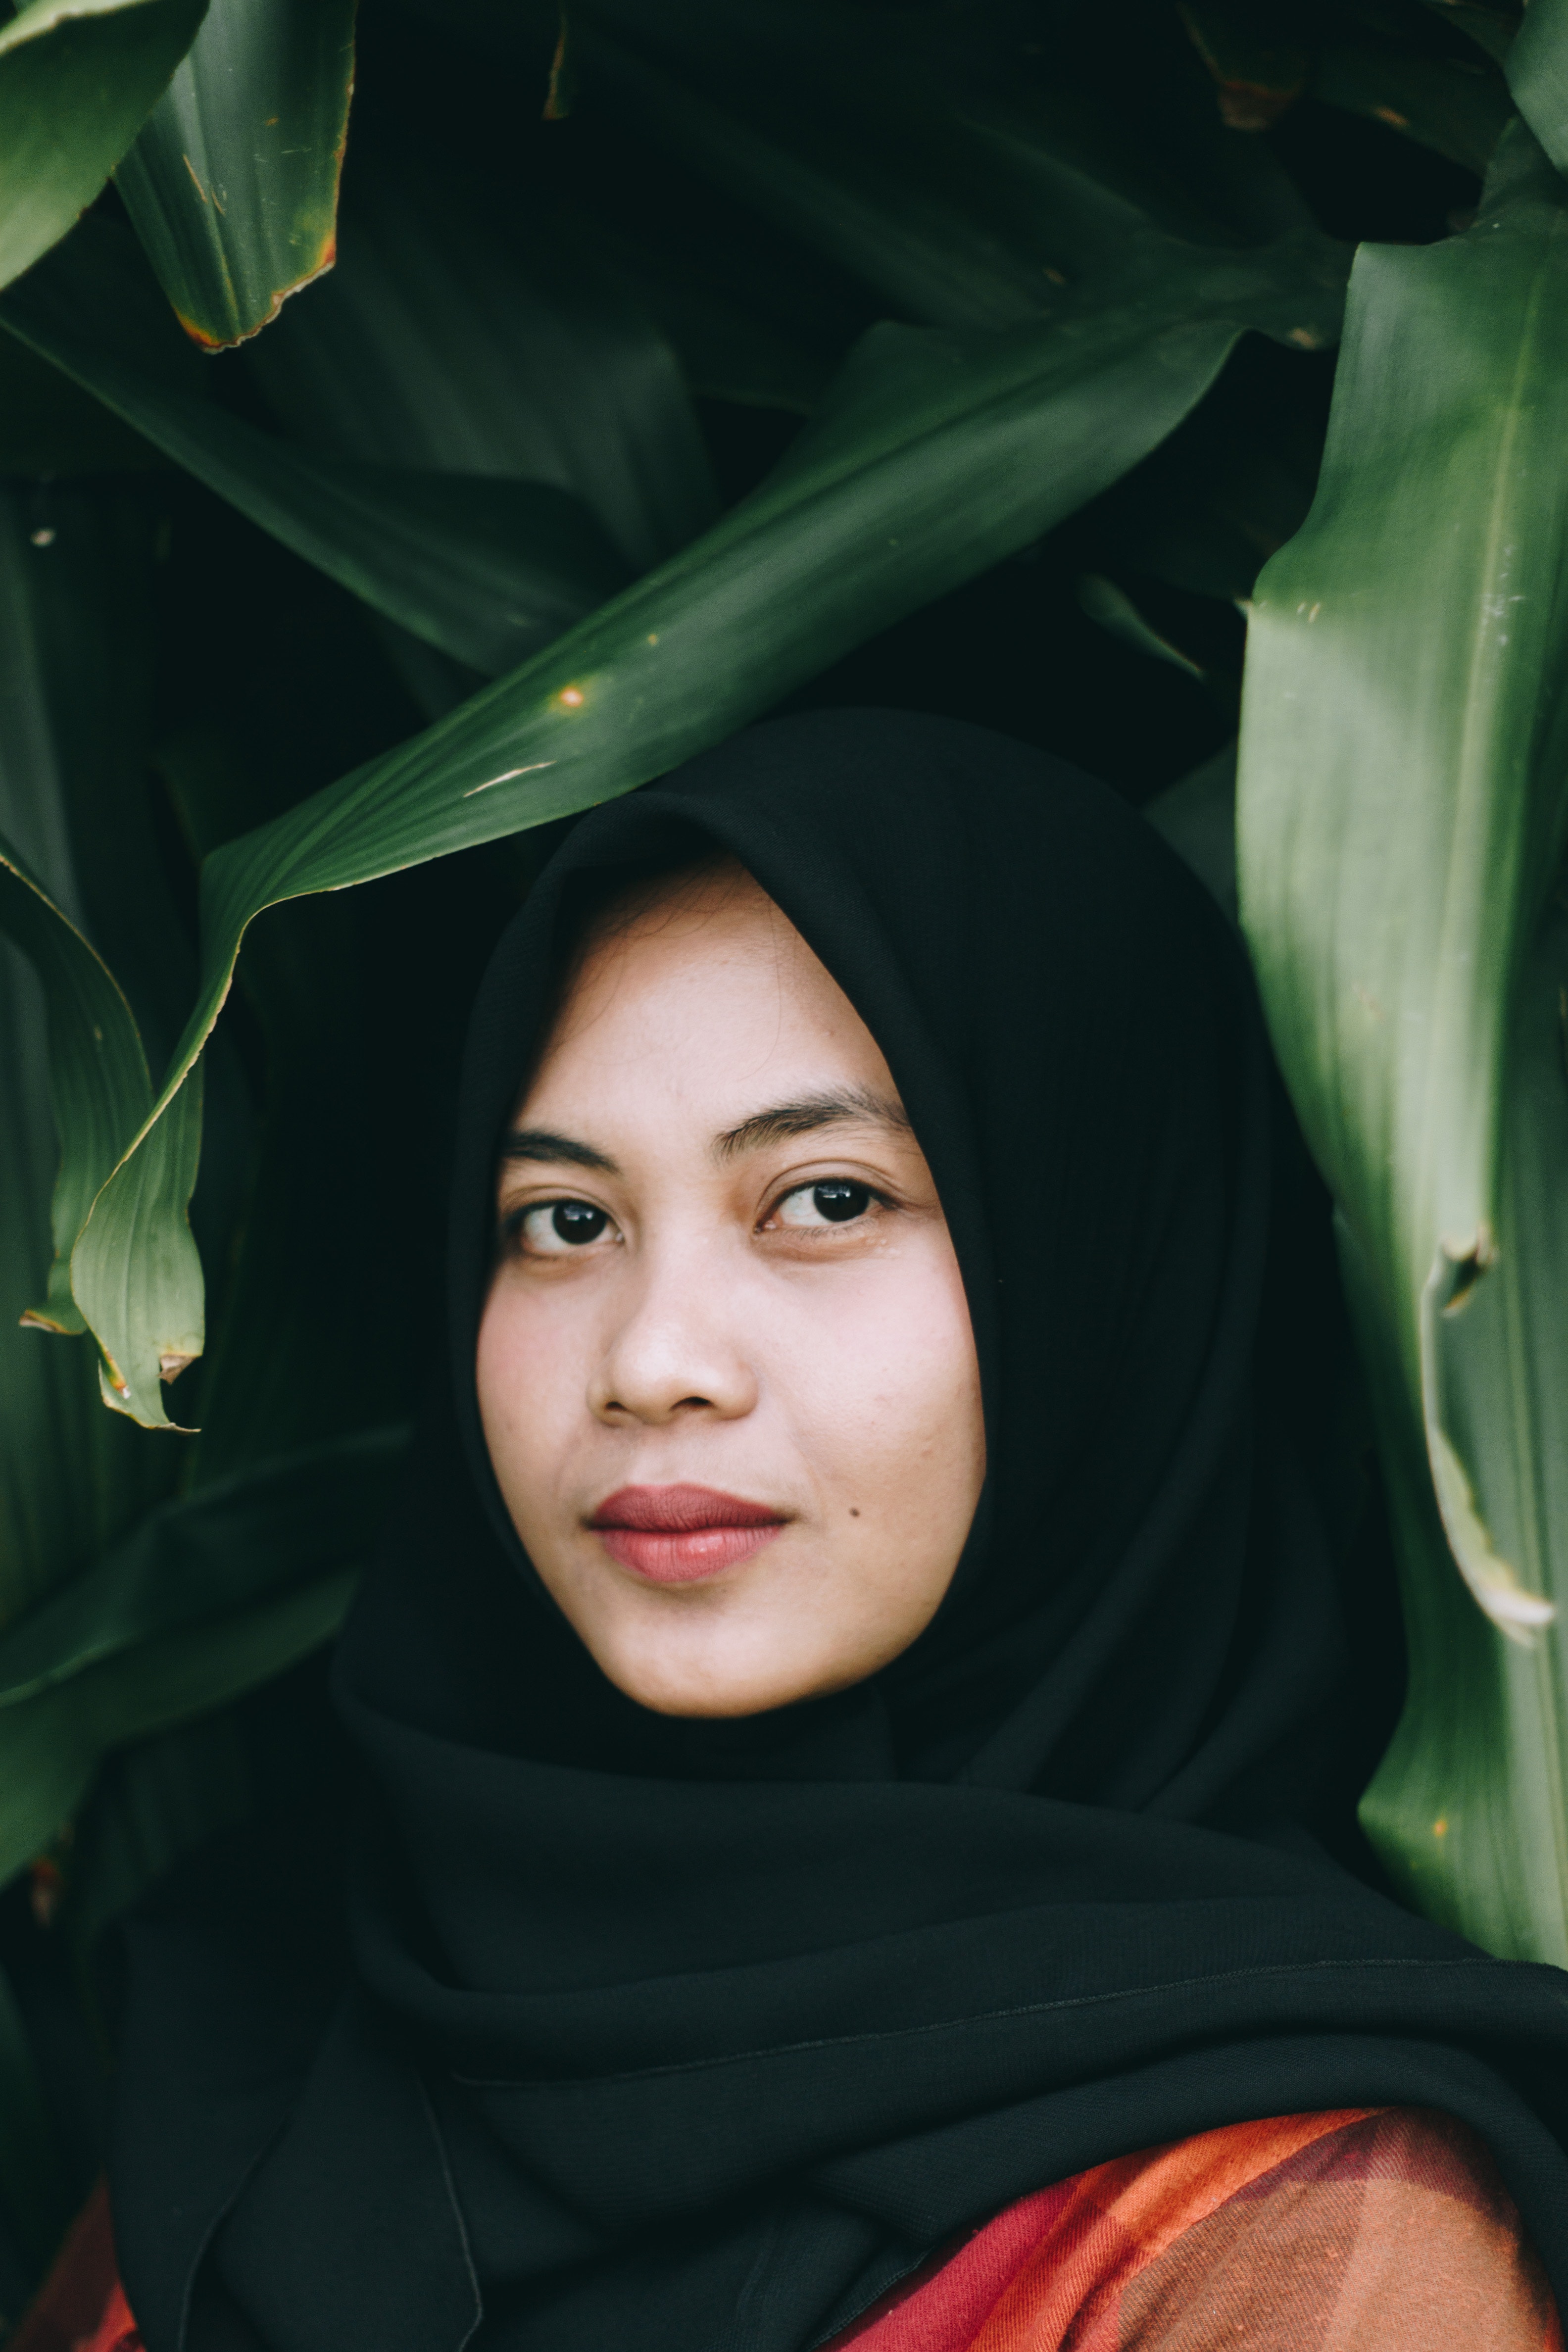
face, hair, green, lip, beauty, head, skin, eye, smile, black hair, chin, forehead, leaf, photography, organism, cool, portrait, plant, portrait photography, Tints and shades